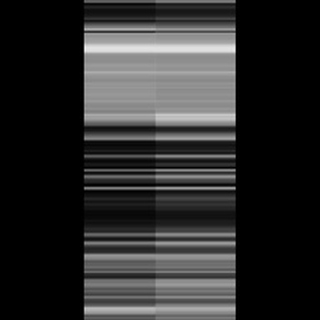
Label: sugarcane_red_rot